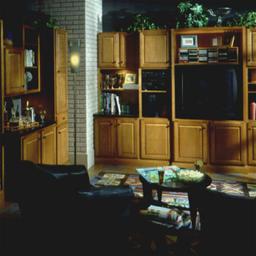
Room type: kitchen